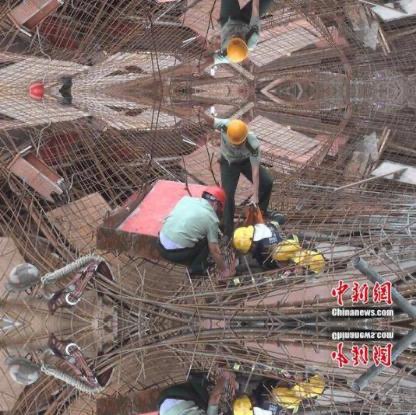
Objects in the image:
label: helmet
label: helmet
label: helmet
label: helmet
label: helmet
label: helmet
label: helmet
label: helmet
label: helmet